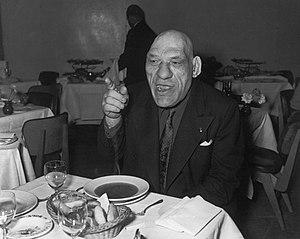
Maurice Tillet, né le 23 octobre 1903 dans l'Oural et mort le 4 septembre 1954 à Chicago, est un catcheur professionnel et rugbyman français.